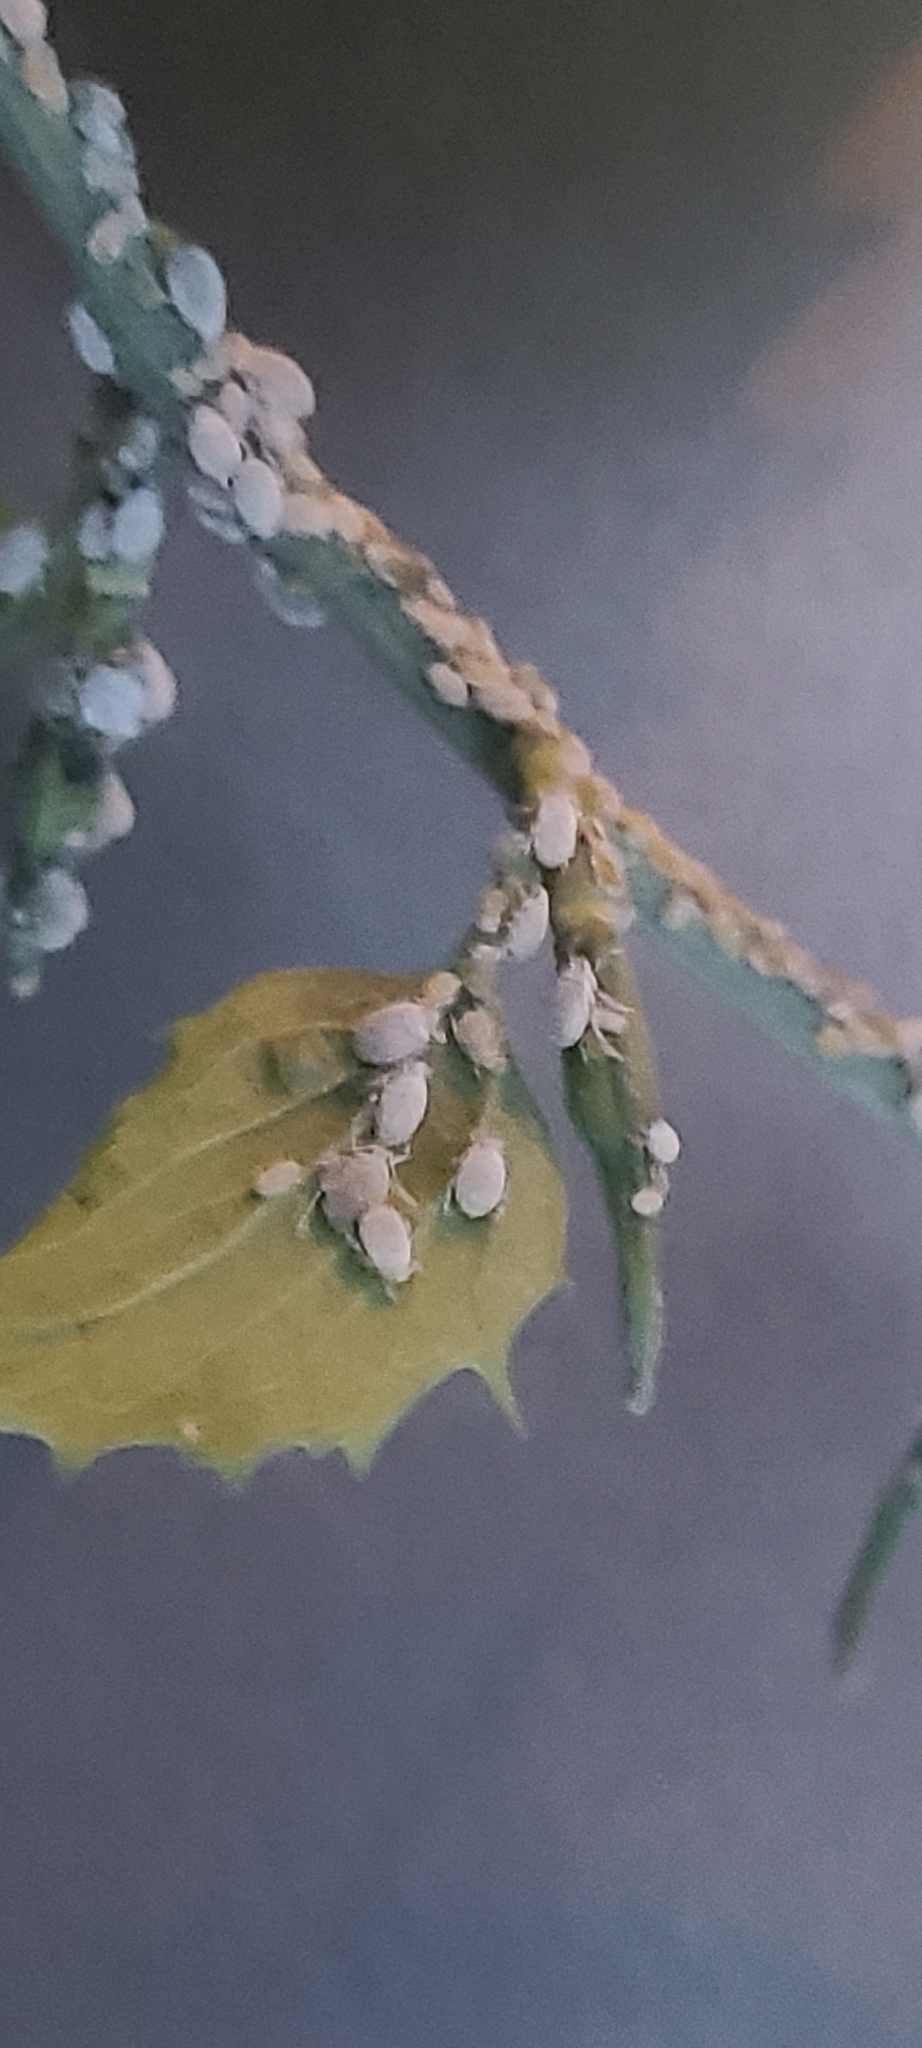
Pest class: cabbage_aphid